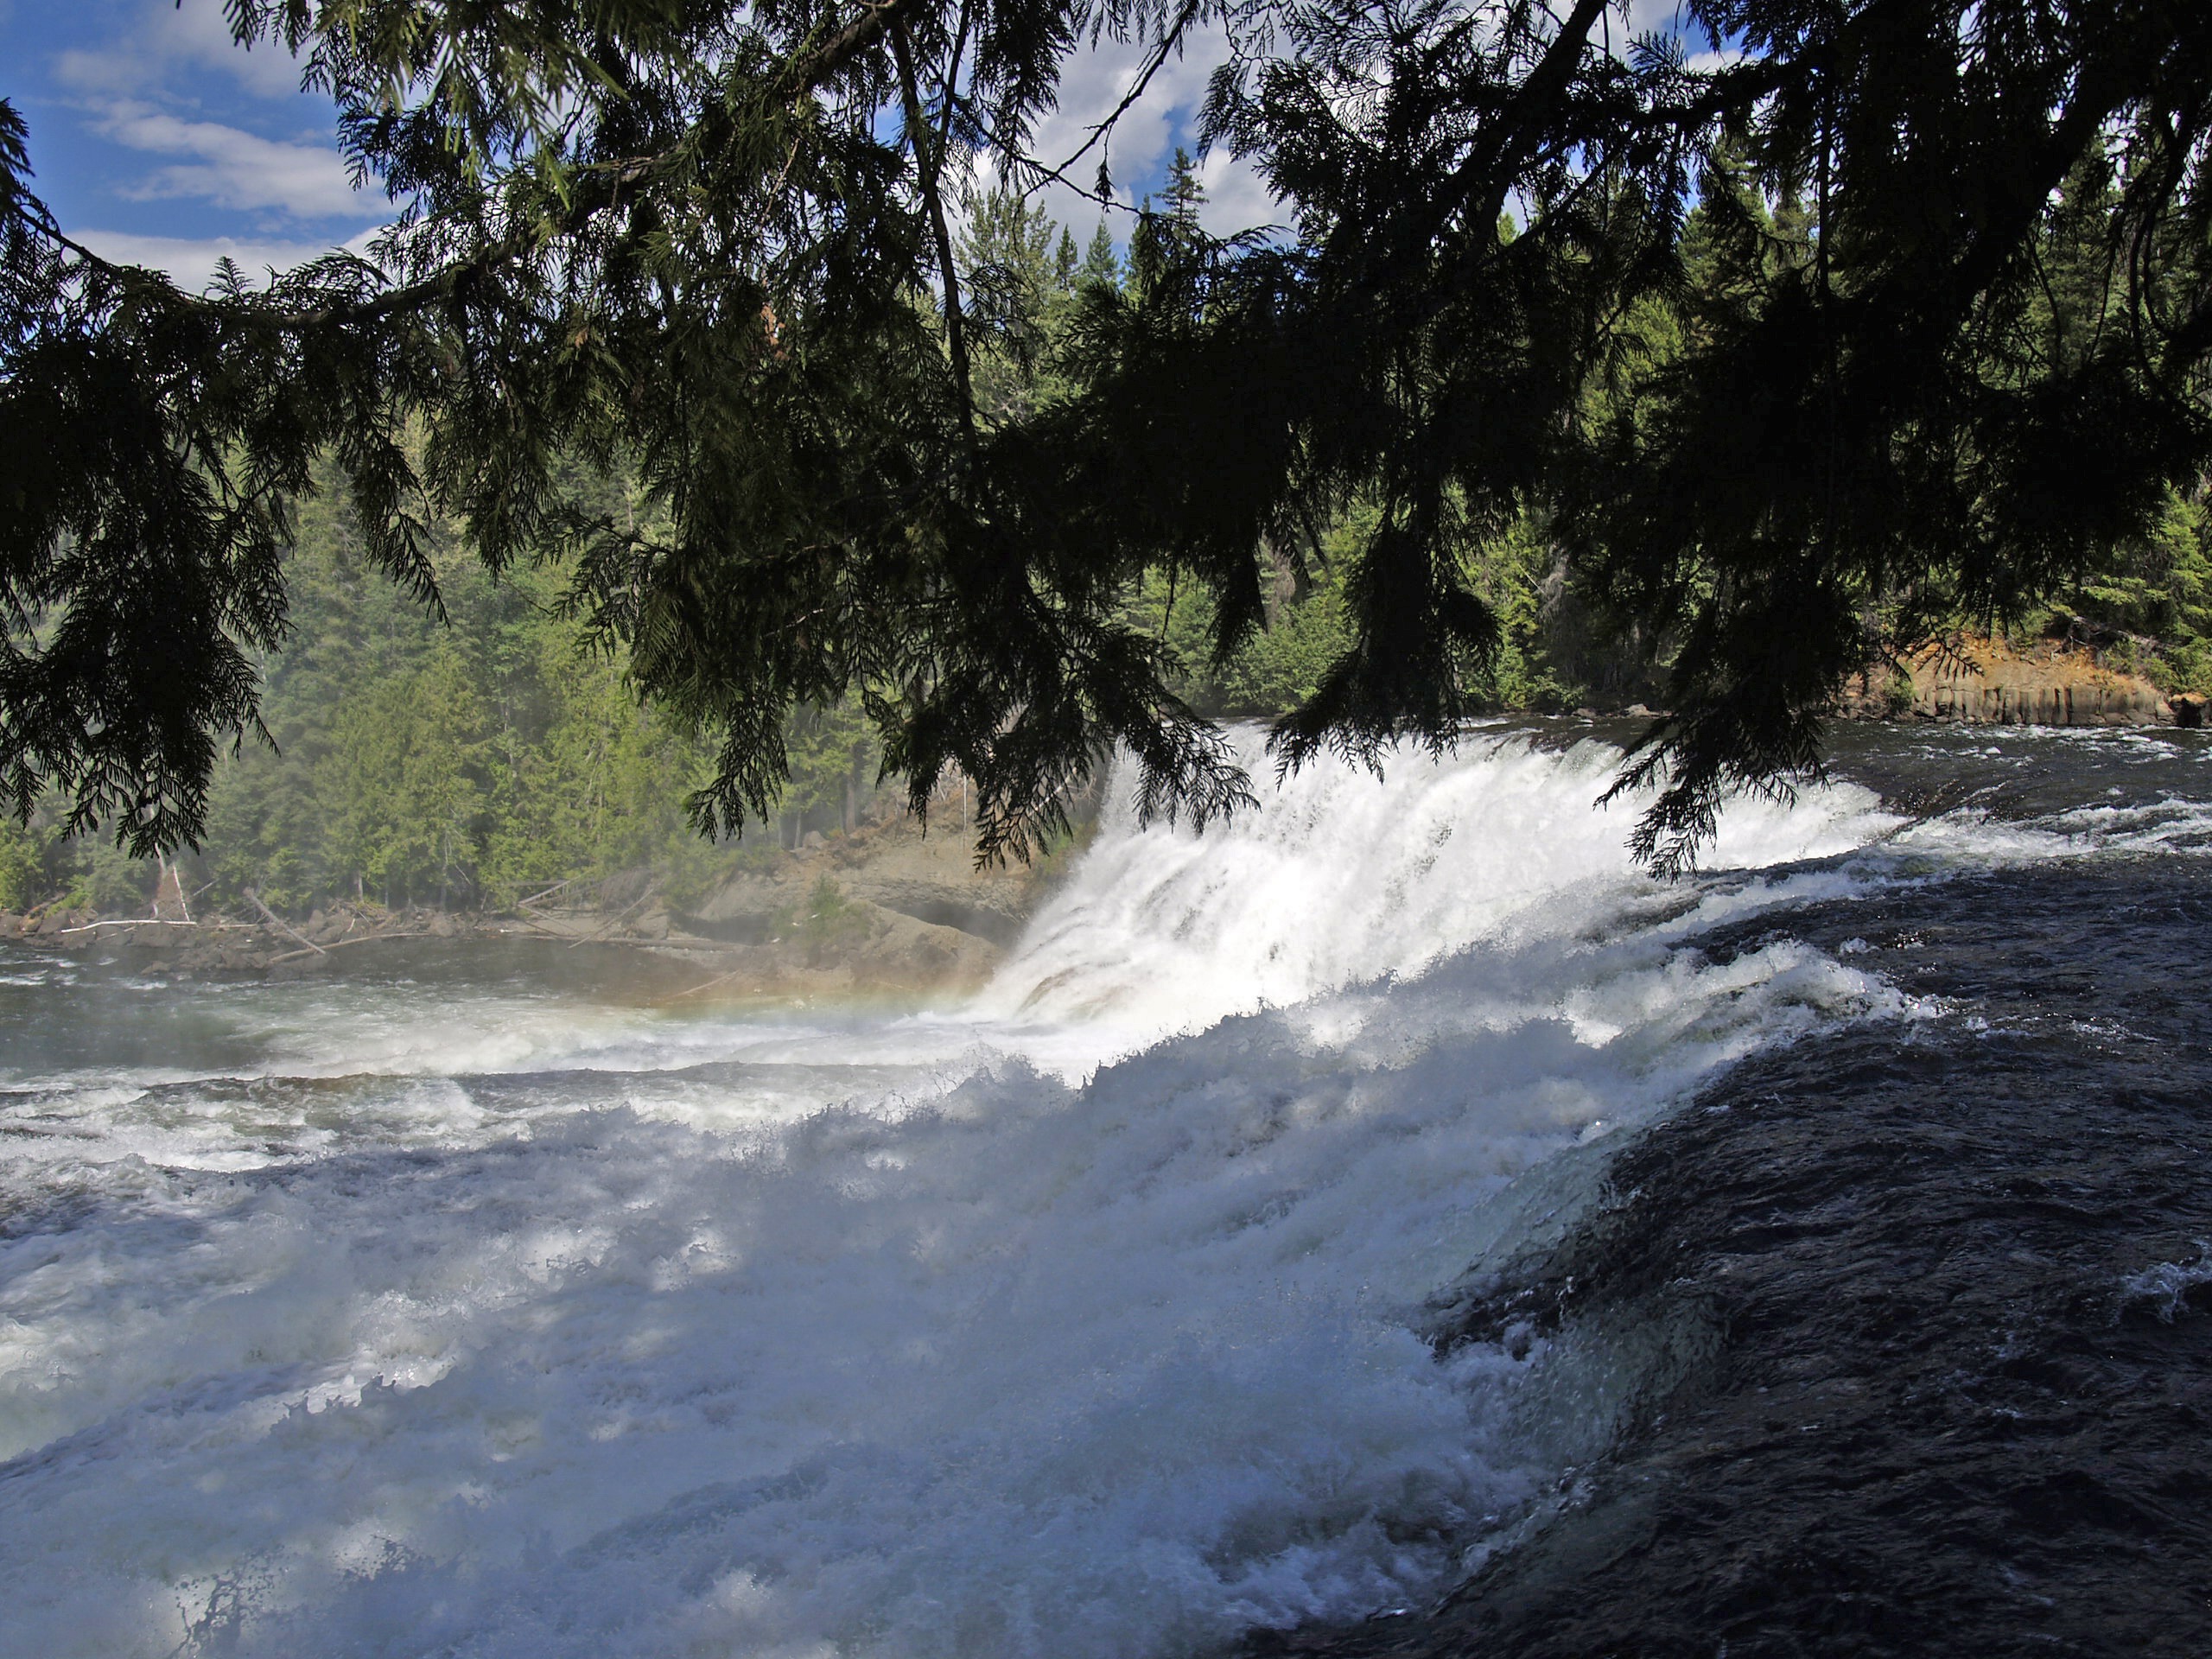
sea, coast, water, nature, waterfall, wave, river, stream, scenery, rapid, water fall, body of water, water feature, rushing, british columbia, landsape, dawson falls, wells gray provincial park